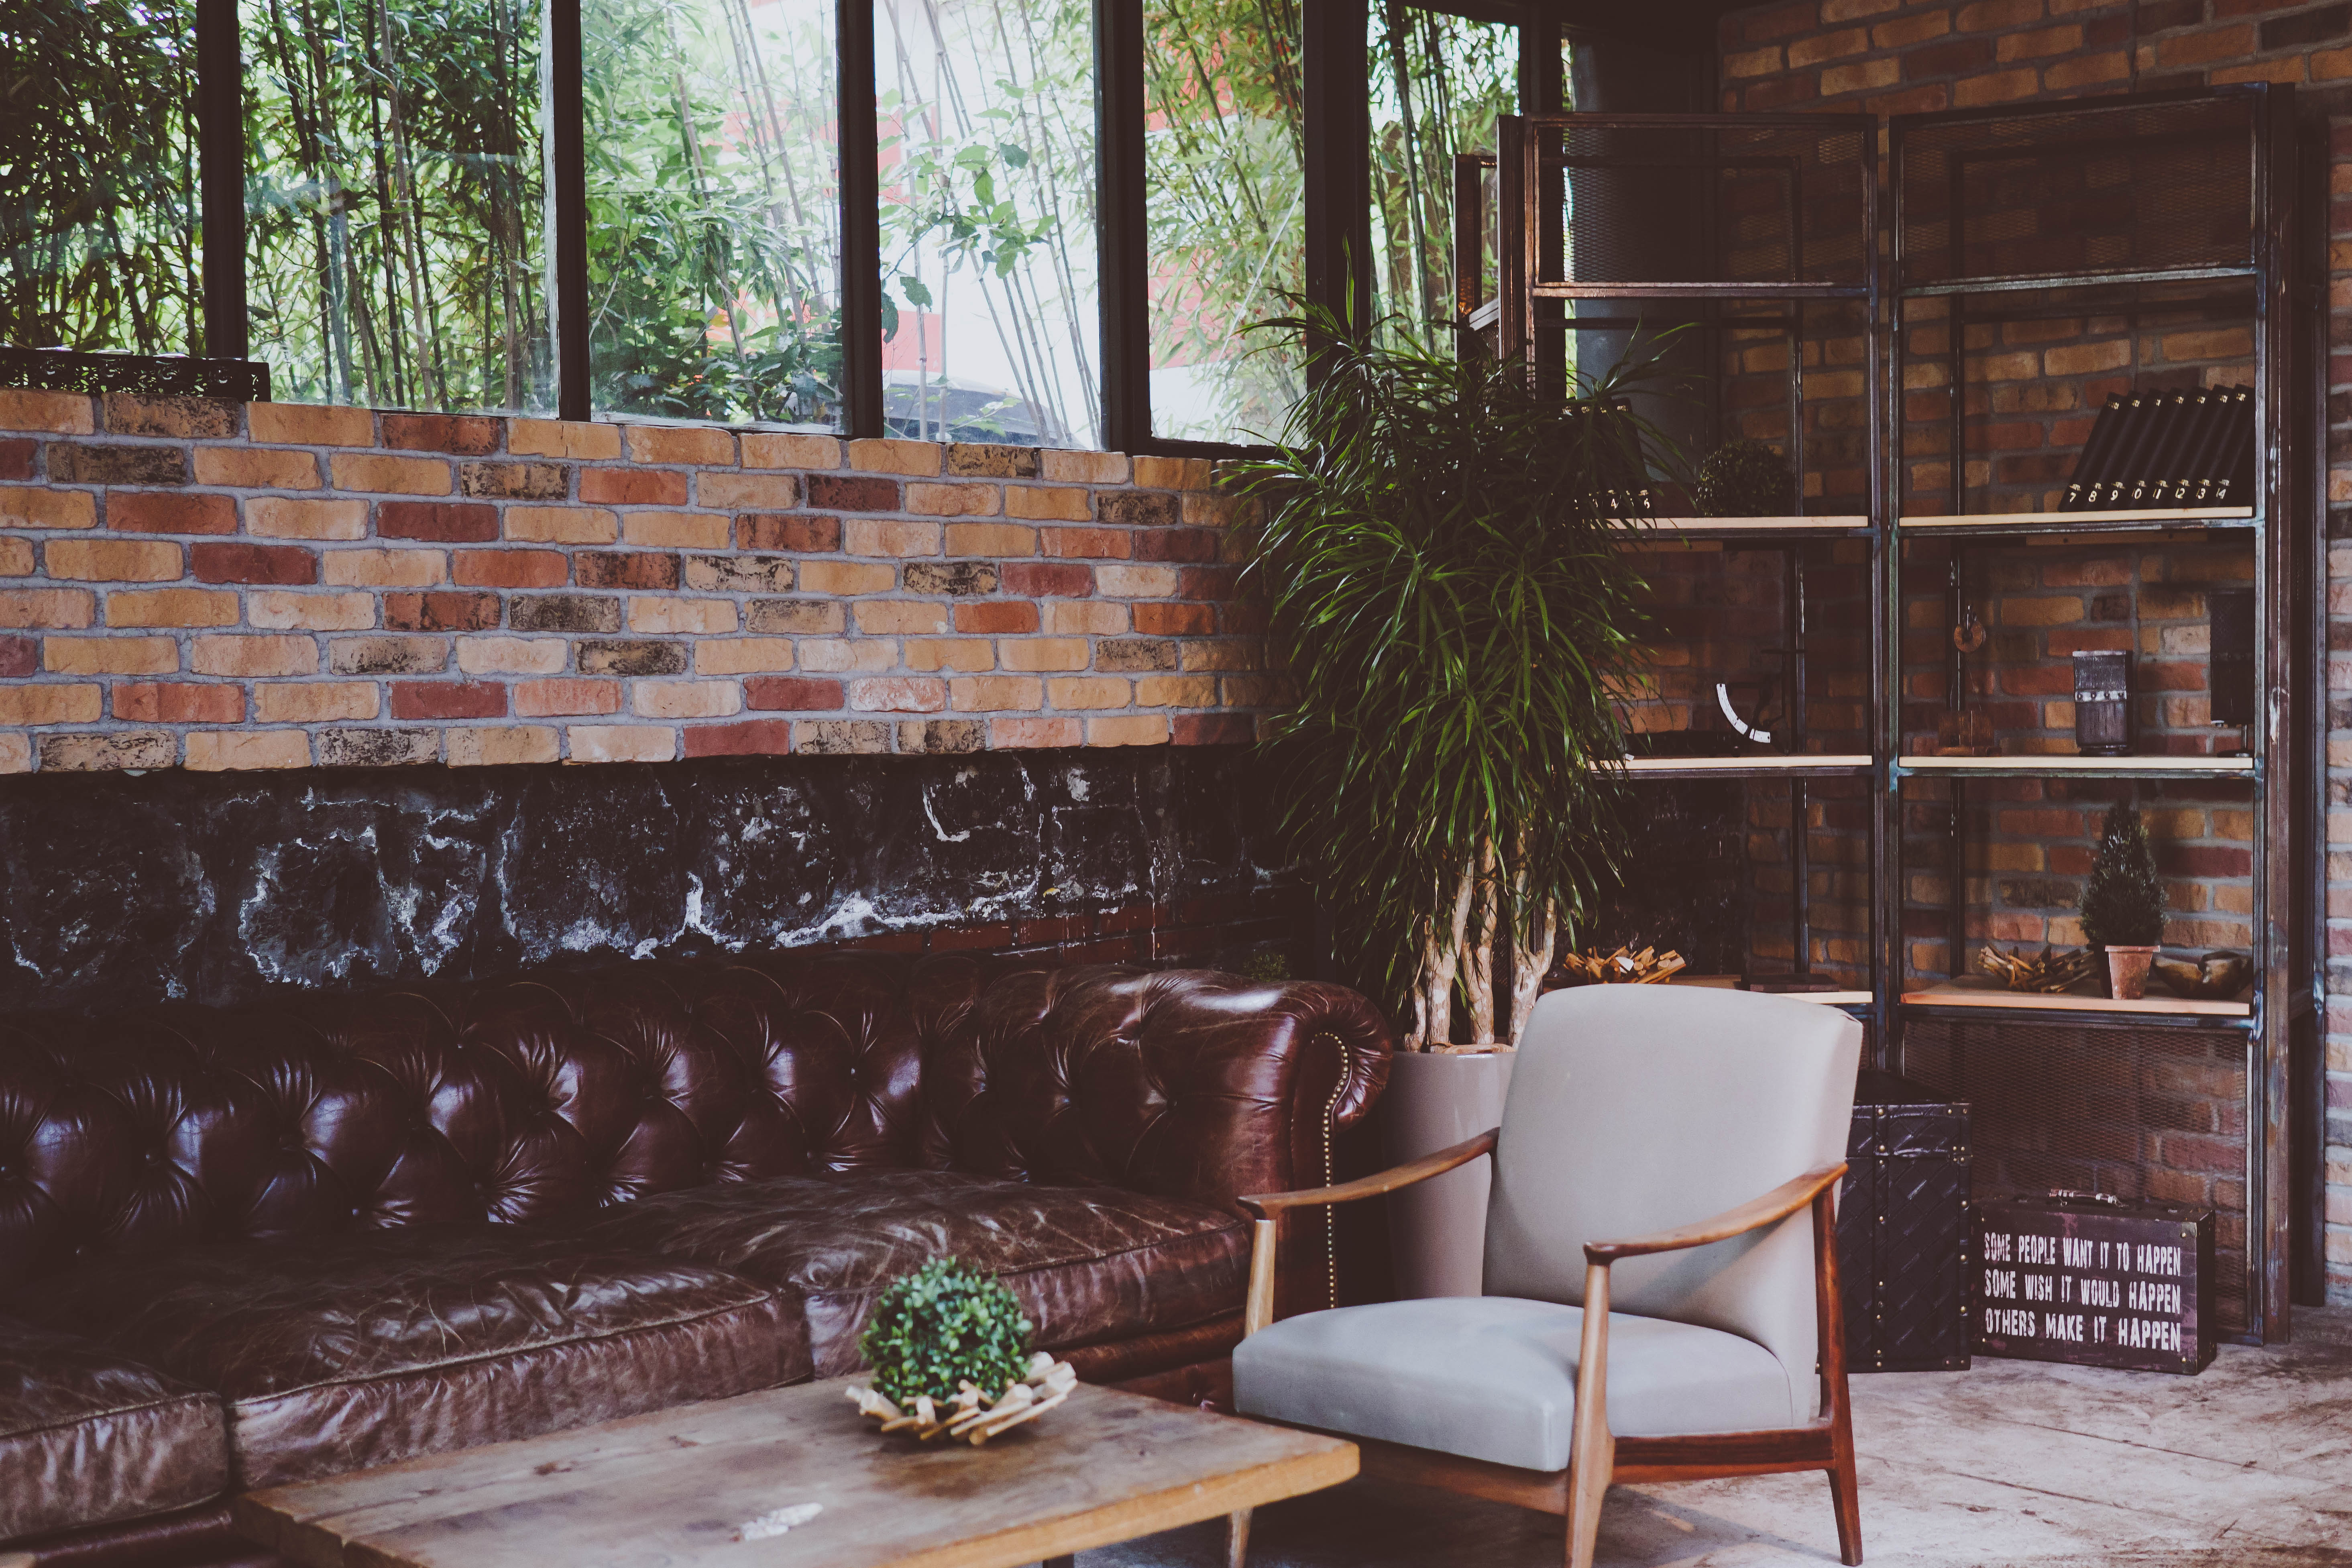
wood, house, chair, interior, home, wall, porch, cottage, backyard, property, living room, room, brick, sofa, couch, interior design, courtyard, design, estate, settee, outdoor structure